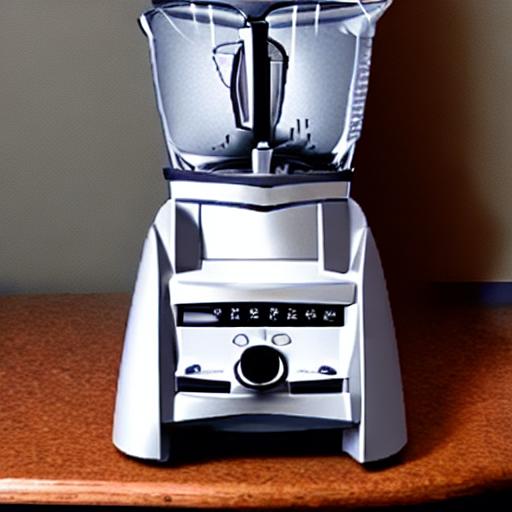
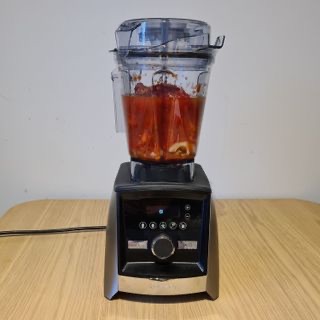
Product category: items_blender
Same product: no